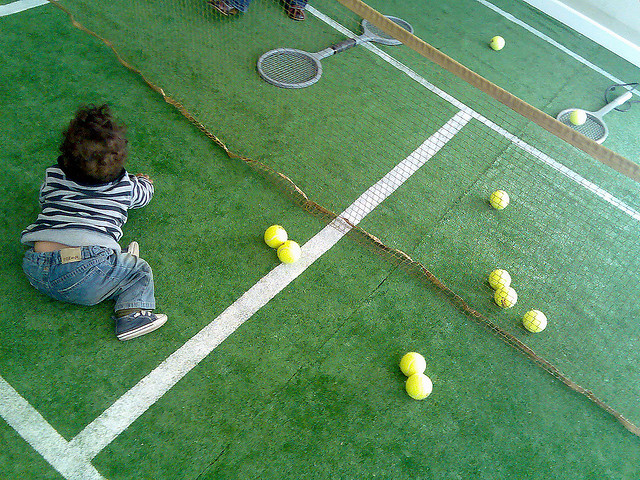
những quả bóng tennis và những cái vợt đang nằm rải rác ở phía bên phải của đứa trẻ